Theda Bara

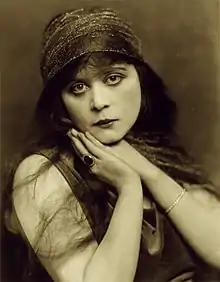
Bara in 1921

Theda Bara (born Theodosia Burr Goodman; July 29, 1885 – April 7, 1955) was an American silent film and stage actress. Bara was one of the more popular actresses of the silent era and one of cinema's early sex symbols. Her femme fatale roles earned her the nickname "The Vamp" (short for "vampire", here meaning a seductive woman), later fueling the rising popularity in "vamp" roles based in exoticism and sexual domination.